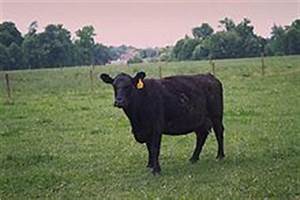
Label: cow